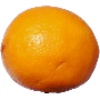
Label: Lemon Meyer 1